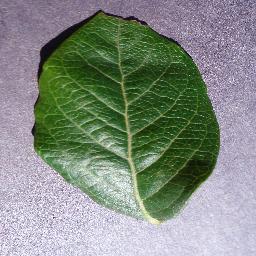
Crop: blueberry
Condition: healthy